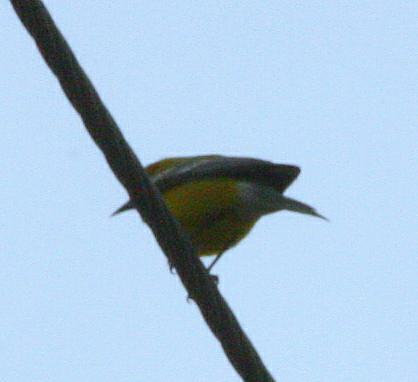
A photo of a blue winged warbler